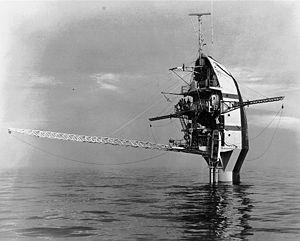
Le RV FLIP ou R/P FLIP est un navire océanographique américain appartenant à l'Office of Naval Research et utilisé par le laboratoire de physique marine de l'Institut d'océanographie Scripps